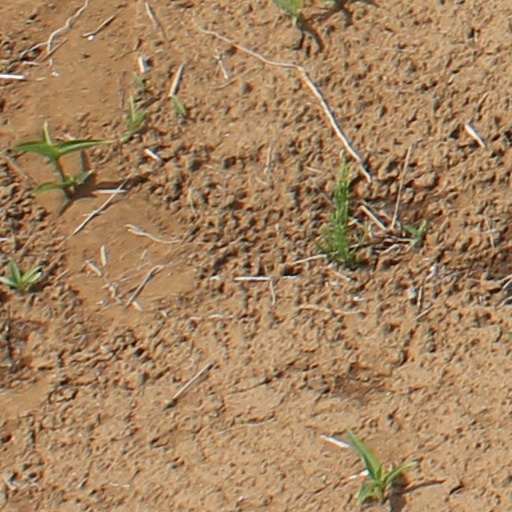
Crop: wheat